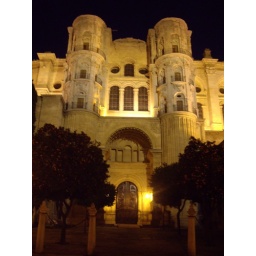
Note the orange trees at the front. There are everywhere in Malaga but the fruit tastes very bitter according to Harry!